Lu Tong

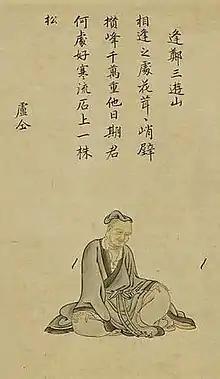
Lu Tong, painted by Kanō Tsunenobu in the 18th century.

Lu Tong (790–835), pseudonym Yuchuanzi, was a Chinese poet of the Tang dynasty, known for his lifelong study of Chinese tea culture. He never became an official, and is better known for his love of tea than his poetry.